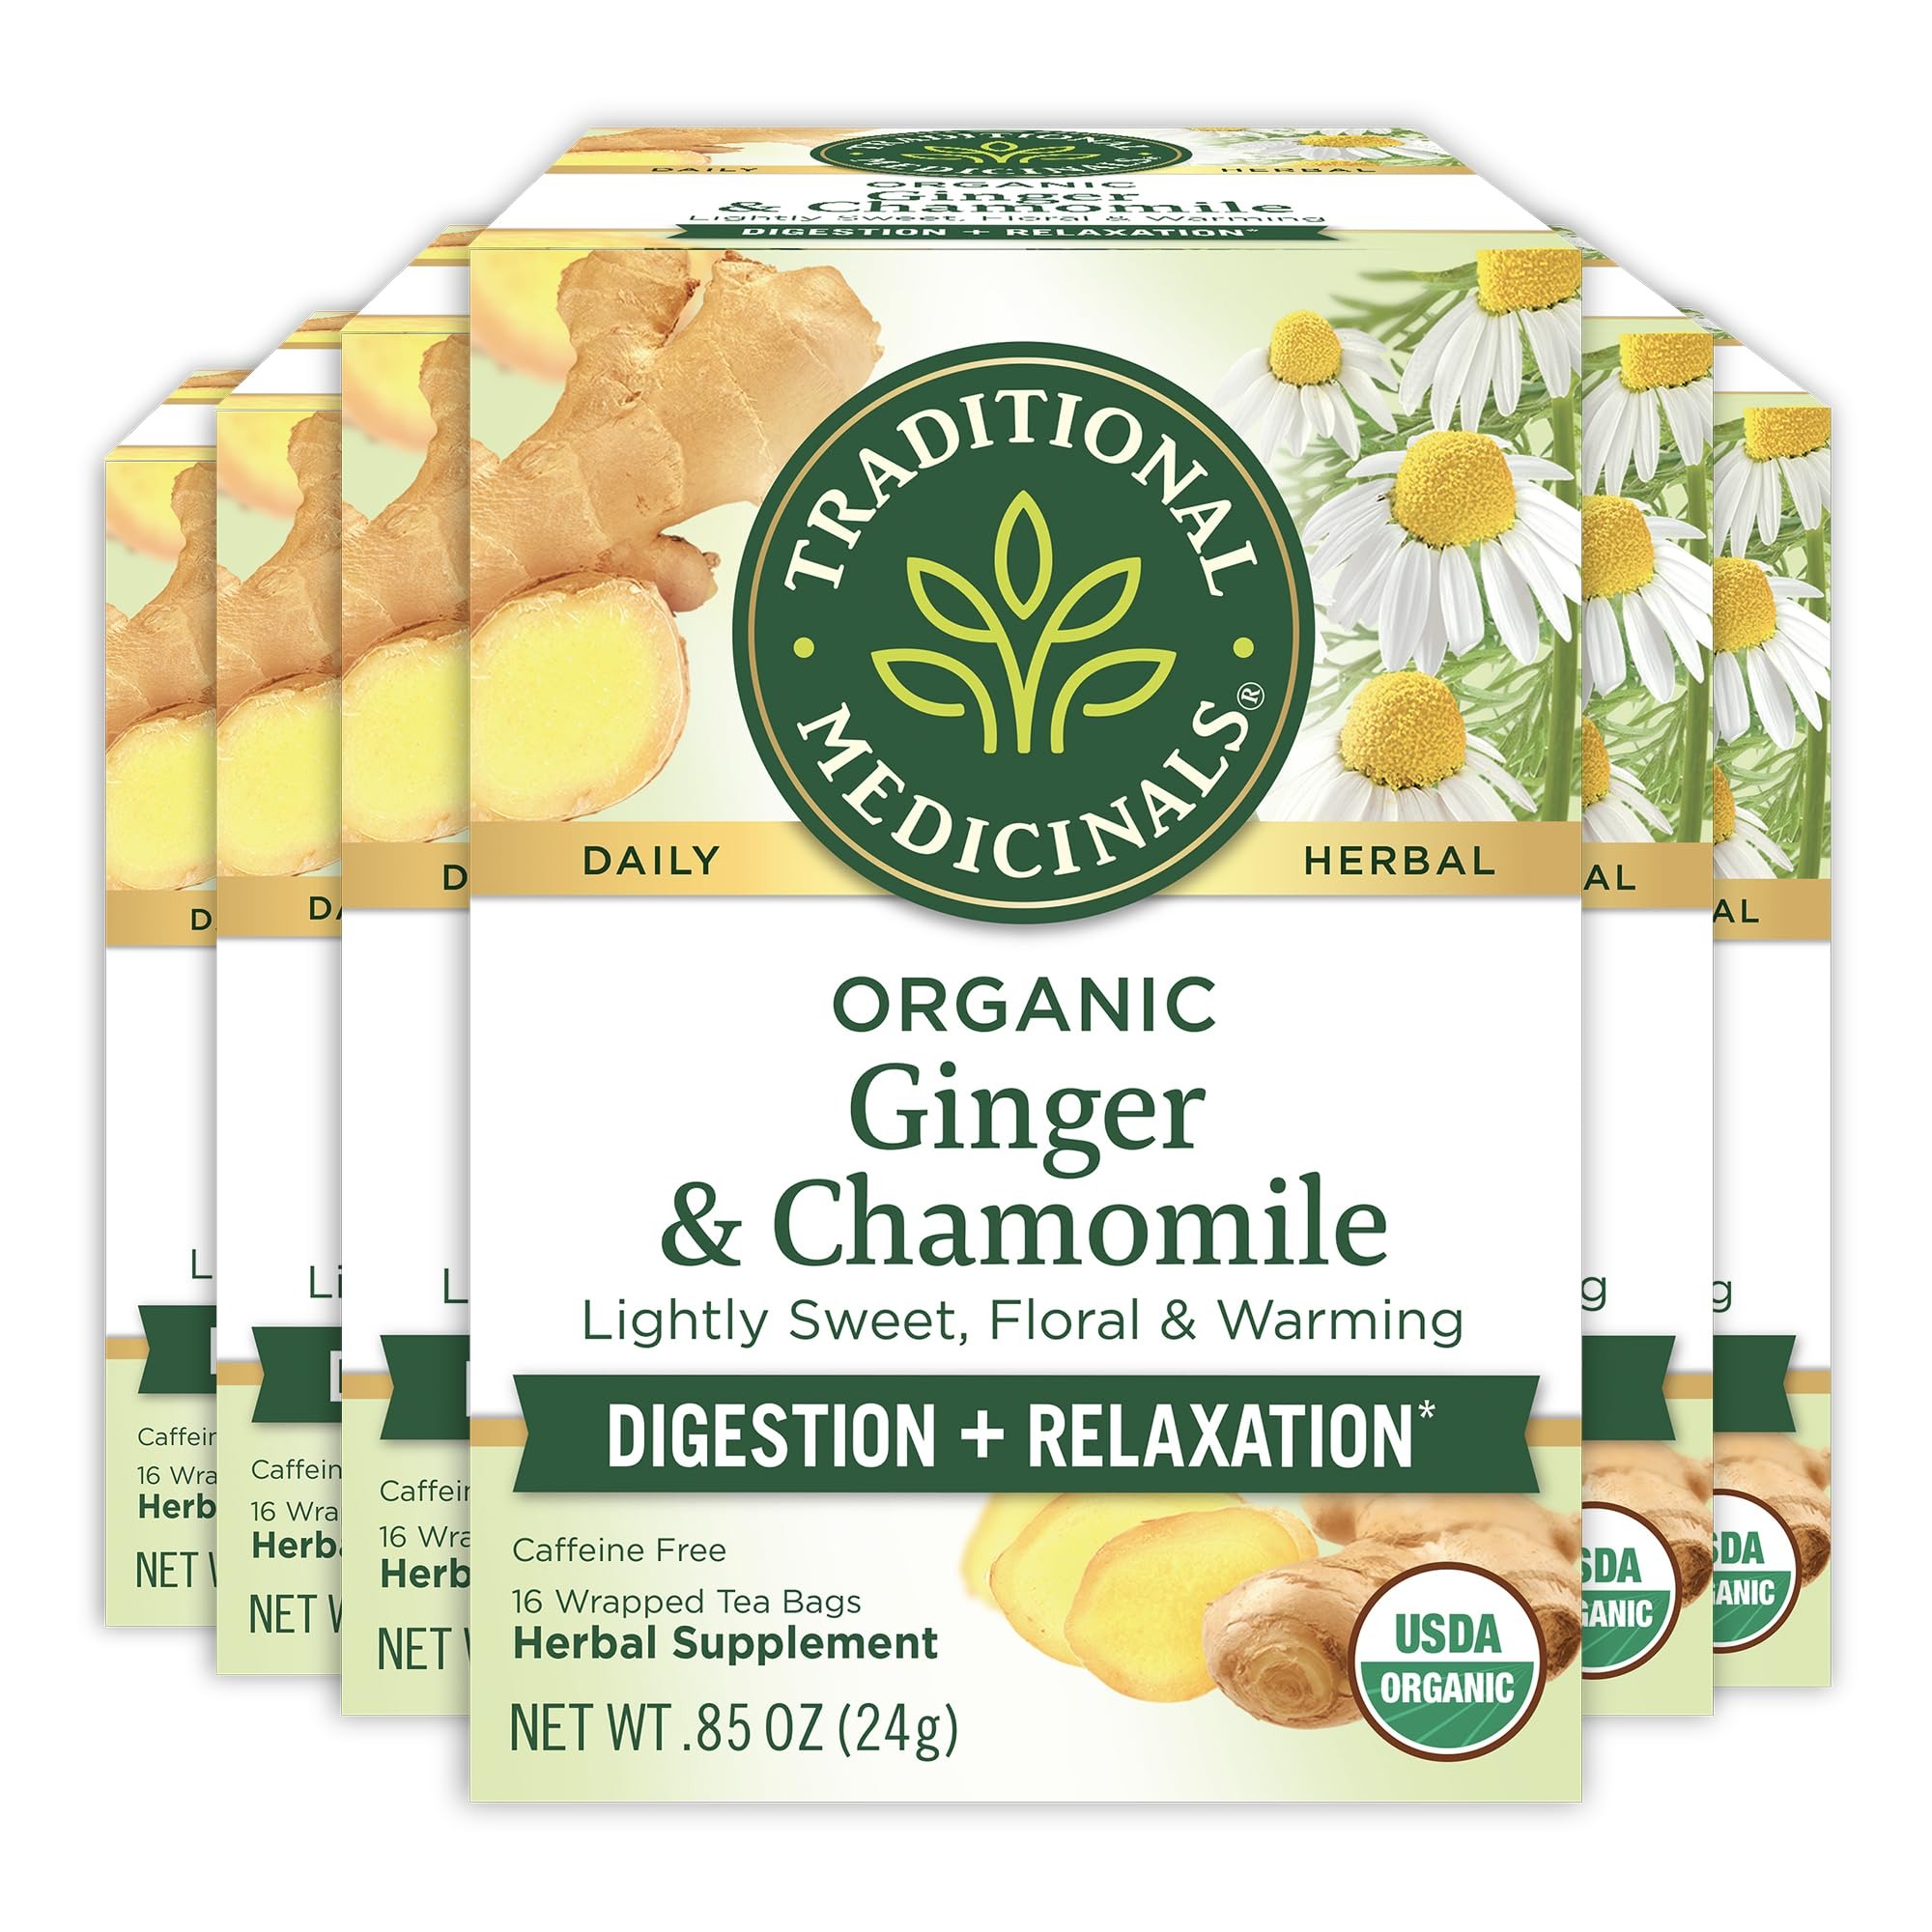
Item Name: Traditional Medicinals Organic Ginger with Chamomile Herbal Tea, Relieves Occasional Indigestion or Nausea, (Pack of 6), 96 Count
Bullet Point 1: HERBAL POWER: Relieves occasional indigestion or nausea.*
Bullet Point 2: TASTE: Mildly spicy with floral, honey notes.
Bullet Point 3: PLANT STORY: Ginger has been a staple in China for millennia, and is loved the world over for its remarkable digestive benefits.*
Bullet Point 4: We blend our ginger with chamomile flower to create a digestive power duo that warms both body and spirit.
Bullet Point 5: USDA Certified Organic. Non-GMO Verified. Kosher. Caffeine Free. Certified B Corp. Compostable Tea Bags.
Bullet Point 6: Case of six boxes, each box containing 16 sealed tea bags (96 total tea bags).
Value: 96.0
Unit: Count

Price: 22.74